Saengchae

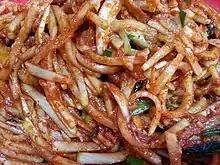
Saengchae

Saengchae is a kind of Korean salad generally consisting of uncooked mixed seasonal vegetables such as radishes and other ingredients such as chicken or jellyfish.